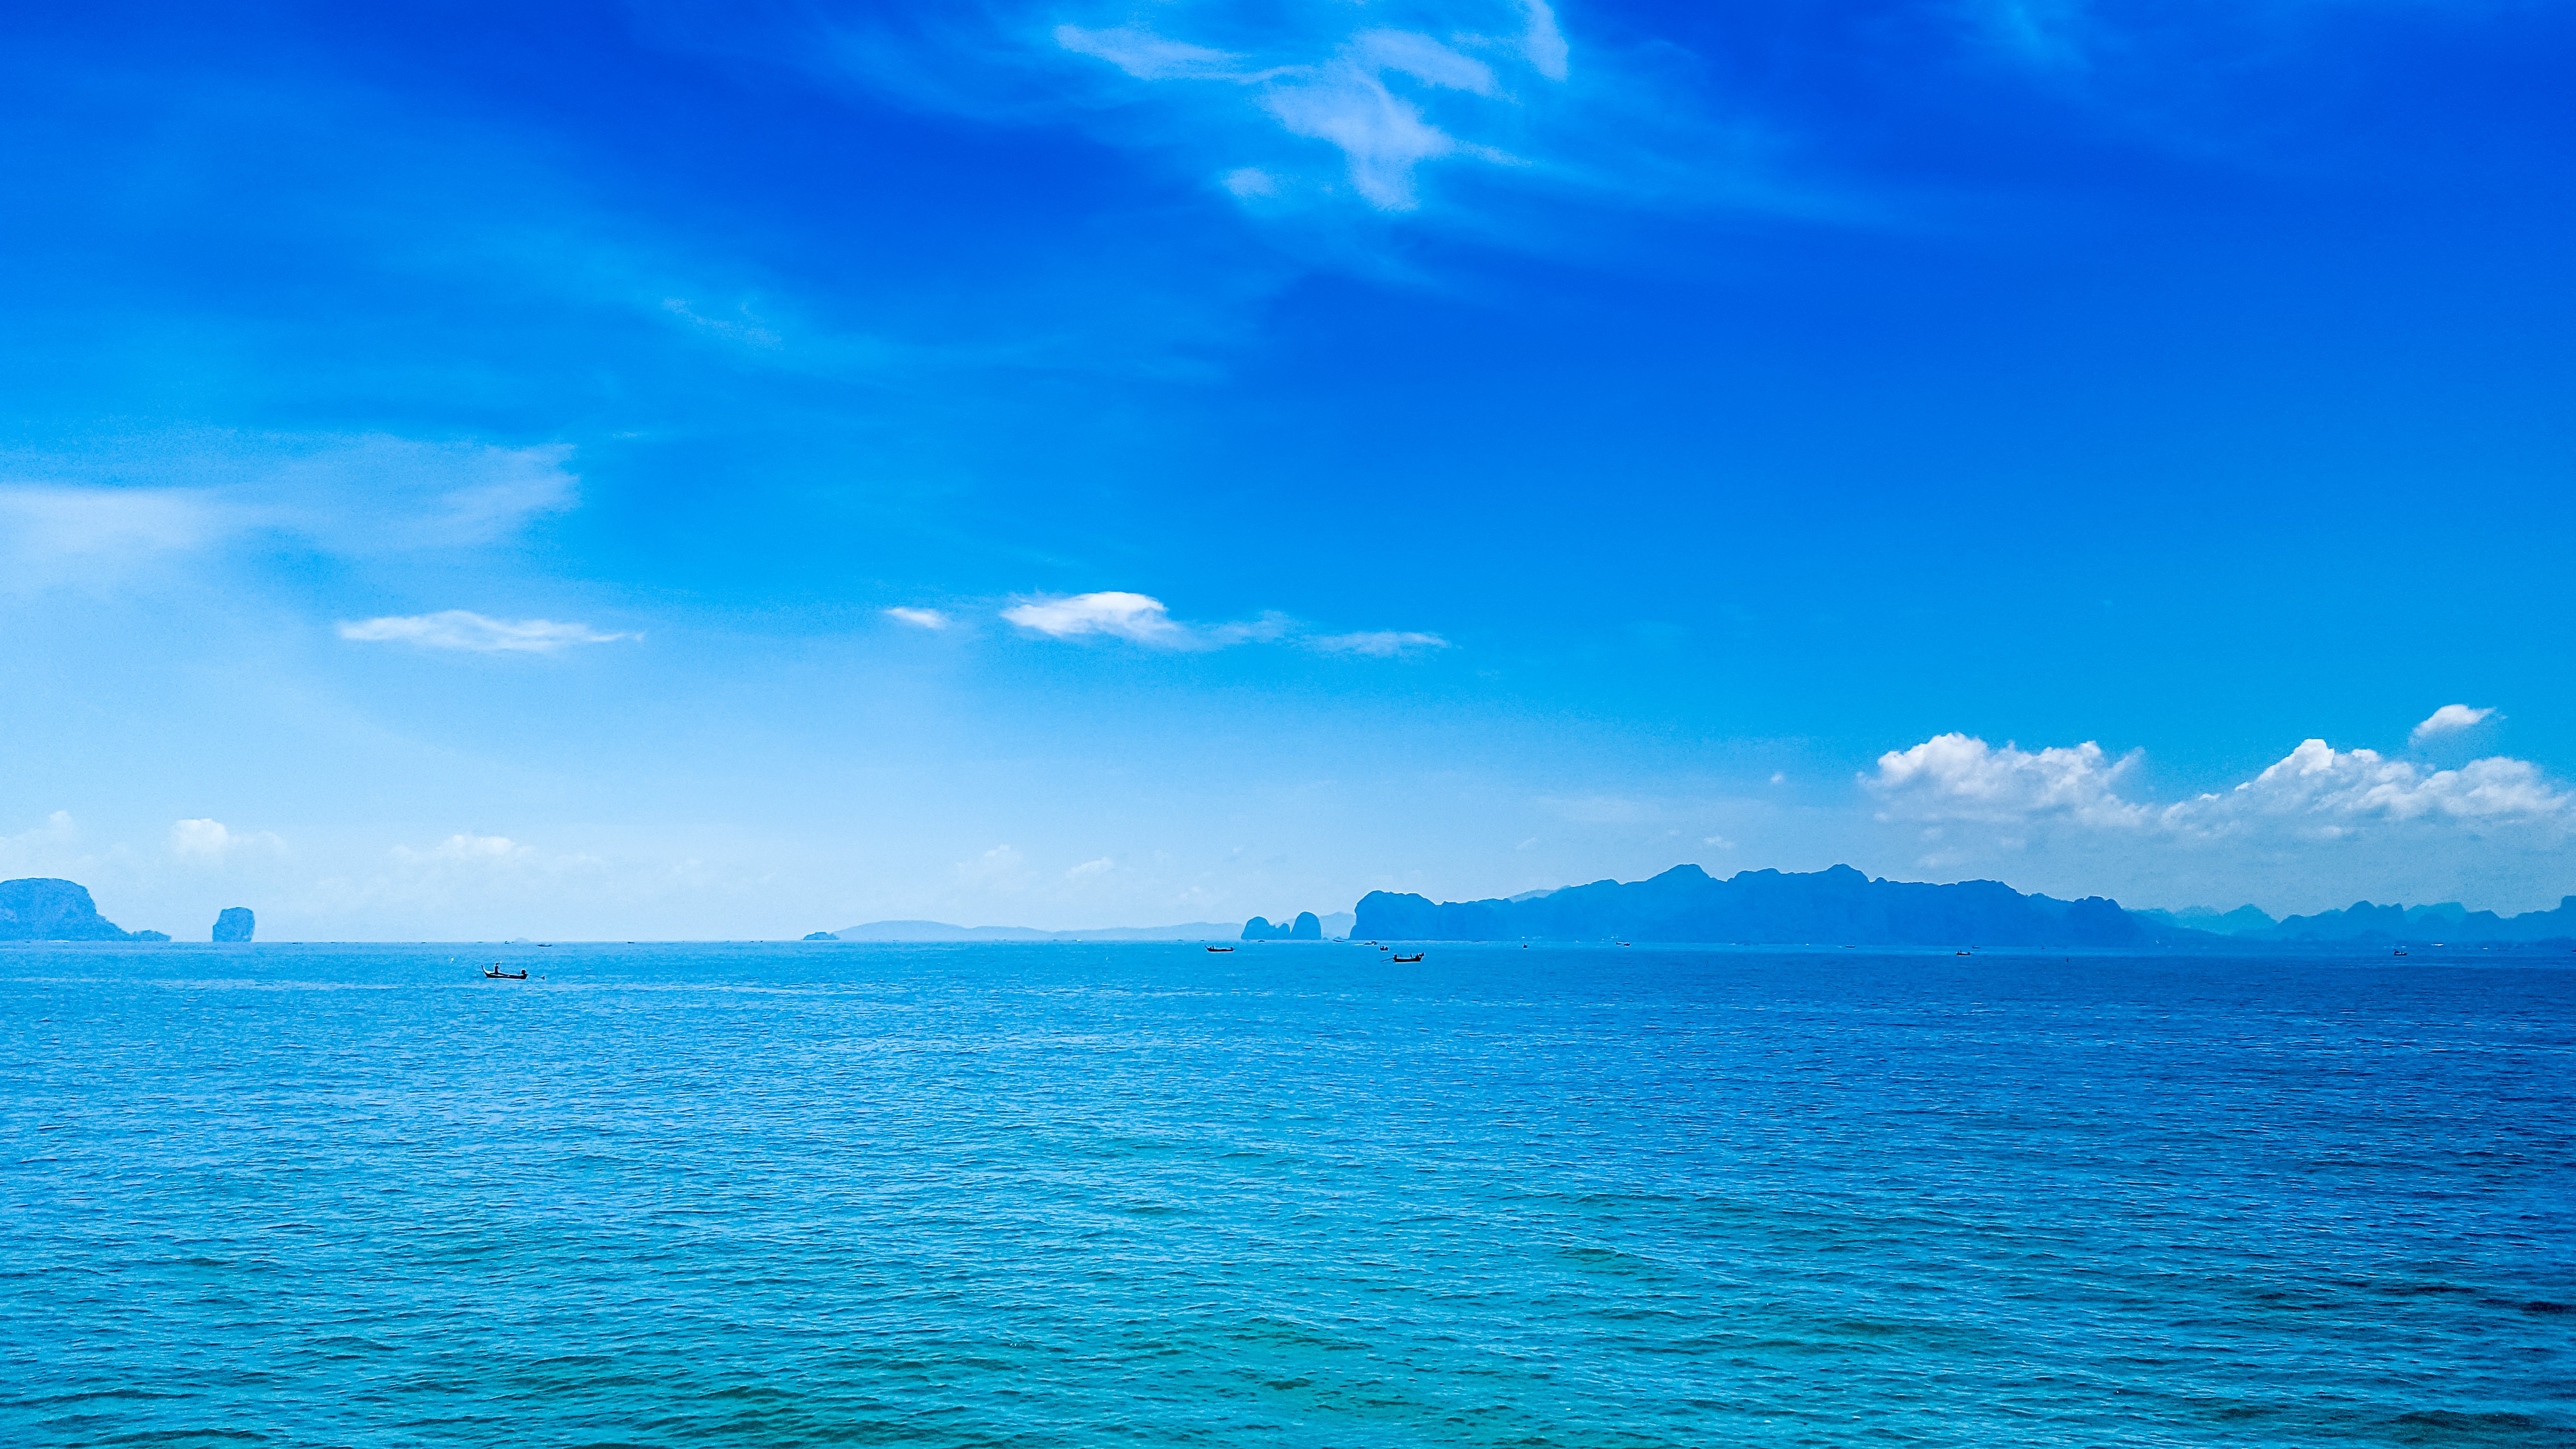
beach, sea, coast, water, nature, ocean, horizon, cloud, sky, sunlight, shore, wave, travel, dusk, paradise, tropical, bay, asia, blue, thailand, body of water, rocks, sunny, holidays, boats, beautiful, caribbean, islands, waterscapes, egzotic, andaman, phi, wind wave